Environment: real
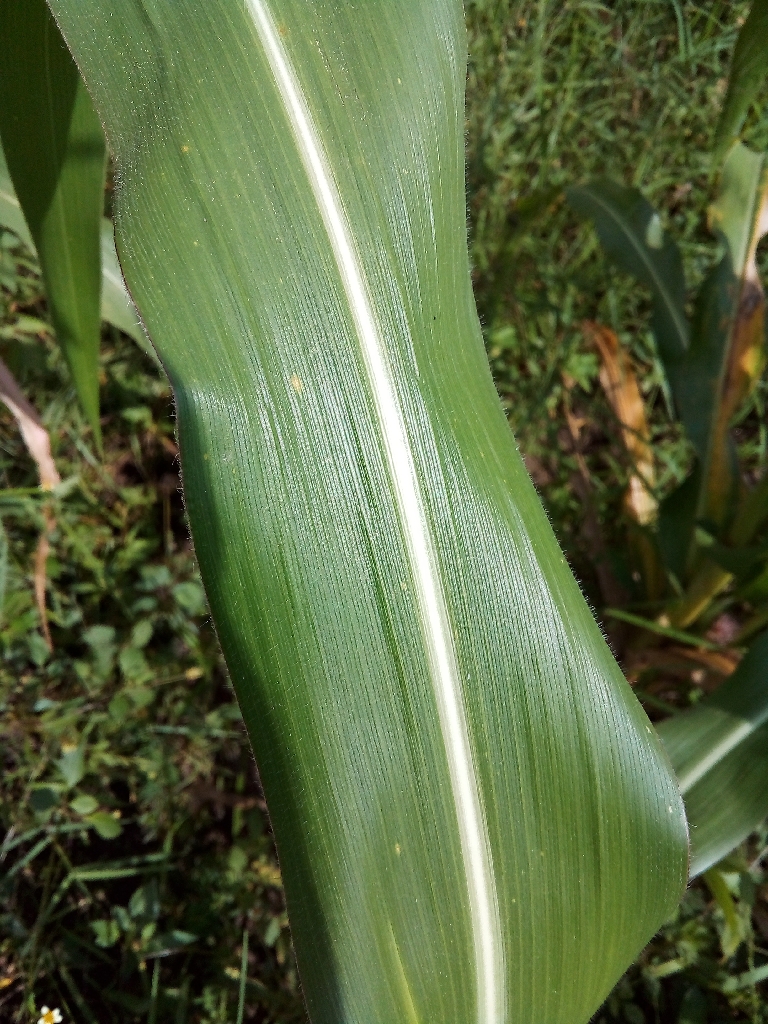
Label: healthy